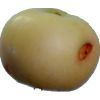
Label: Apple 6